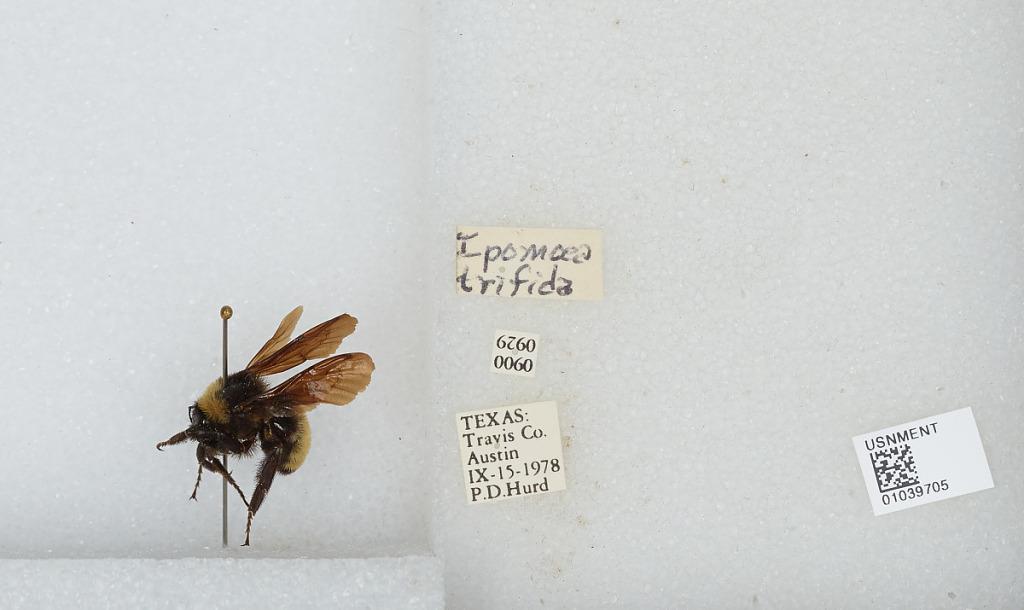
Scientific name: Bombus (Fervidobombus) pensylvanicus pensylvanicus (De Geer)
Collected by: P. Hurd
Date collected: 1978-9-15
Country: United States
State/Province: Texas
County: Travis
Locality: Austin